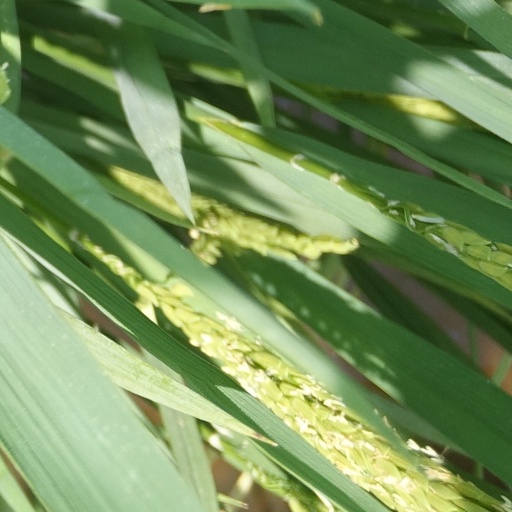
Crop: rice